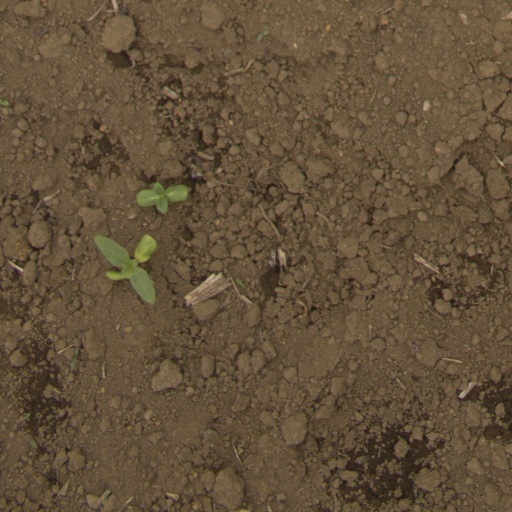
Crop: Jerusalem artichoke